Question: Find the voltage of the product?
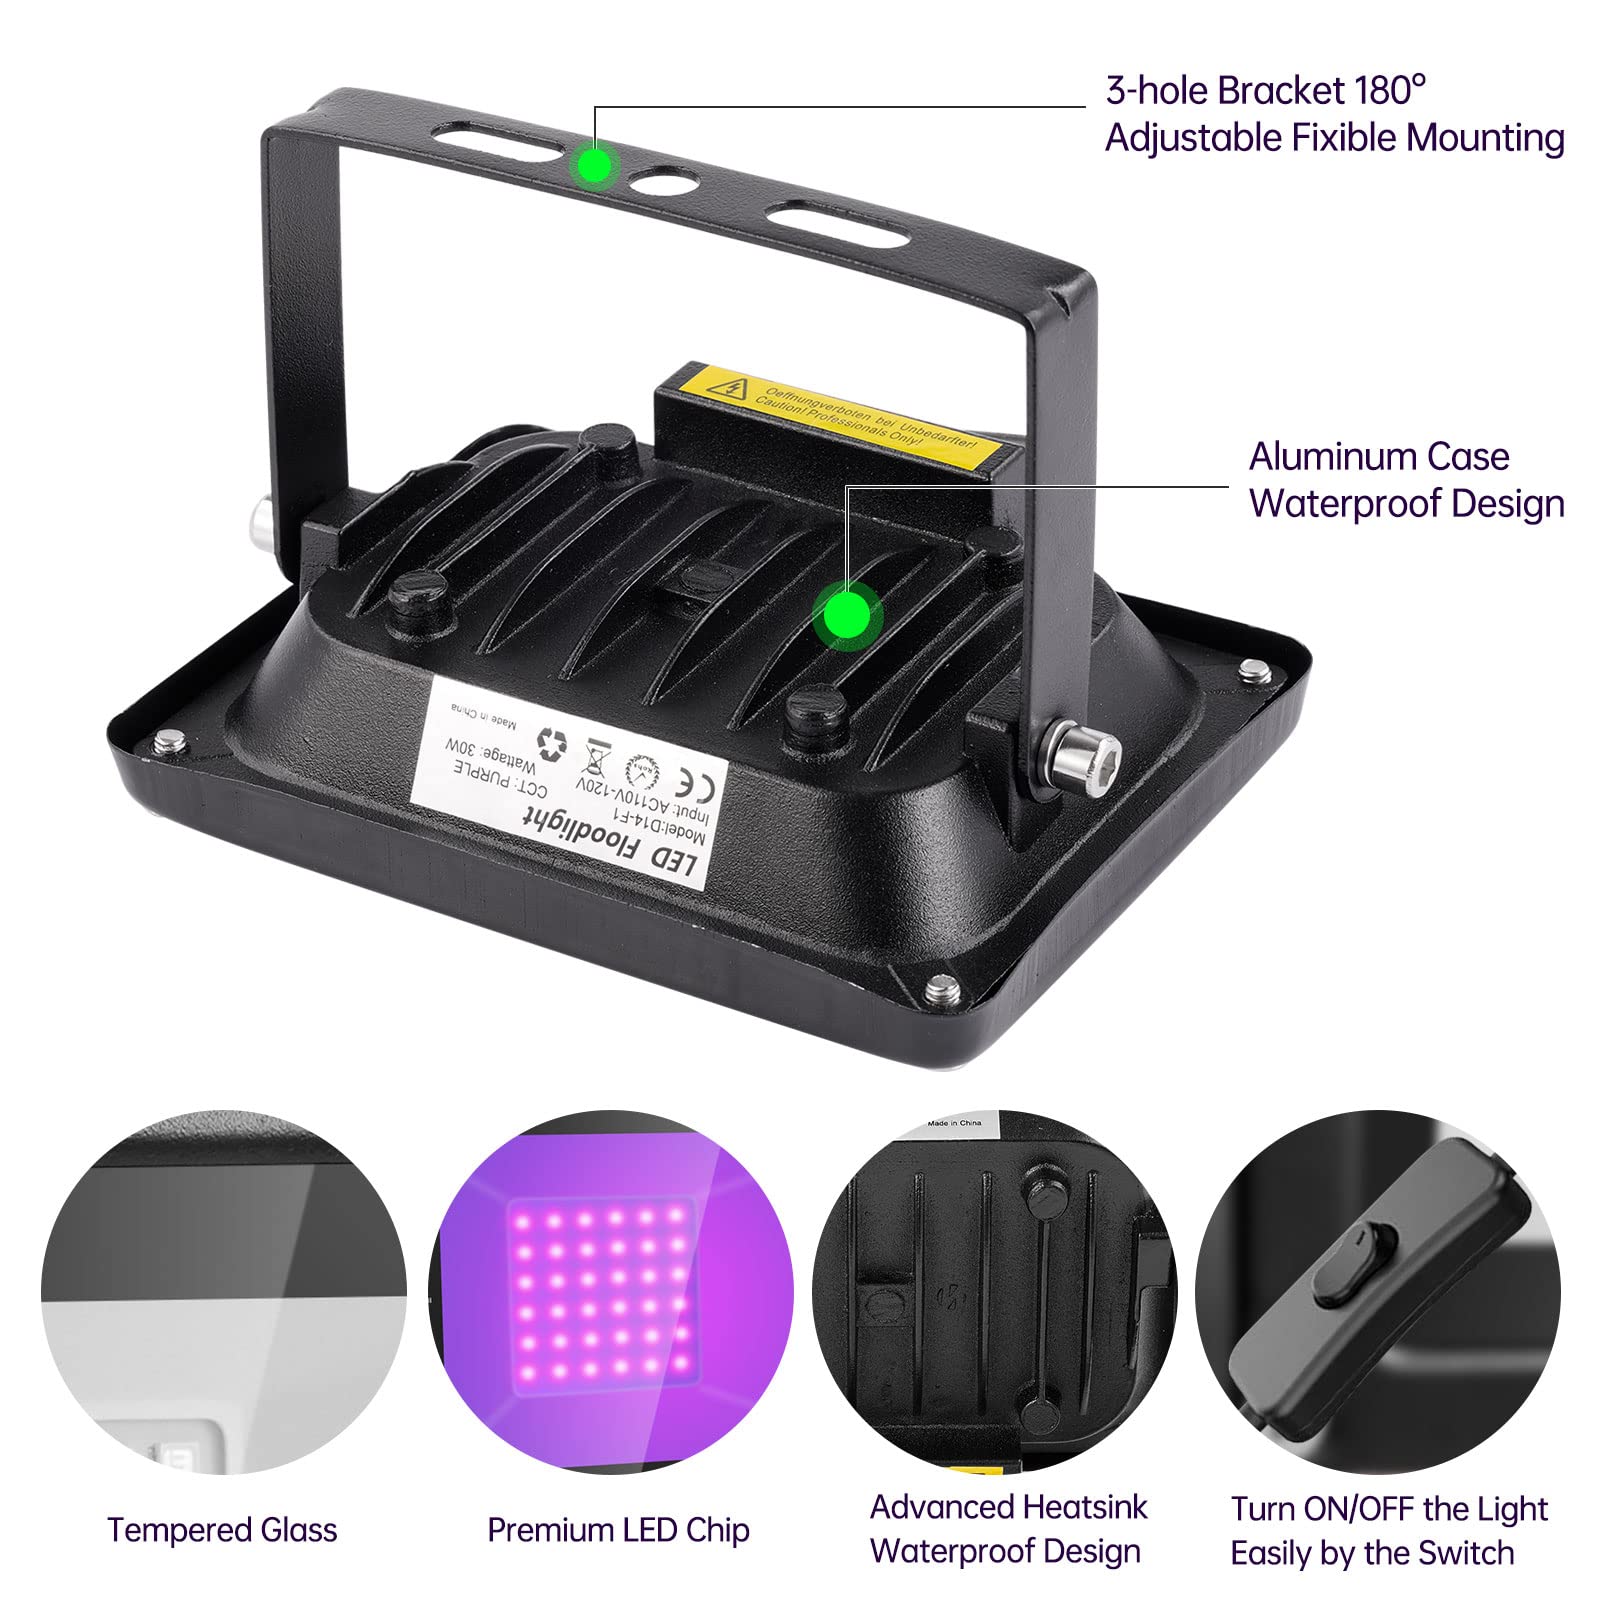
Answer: [110.0, 120.0] volt